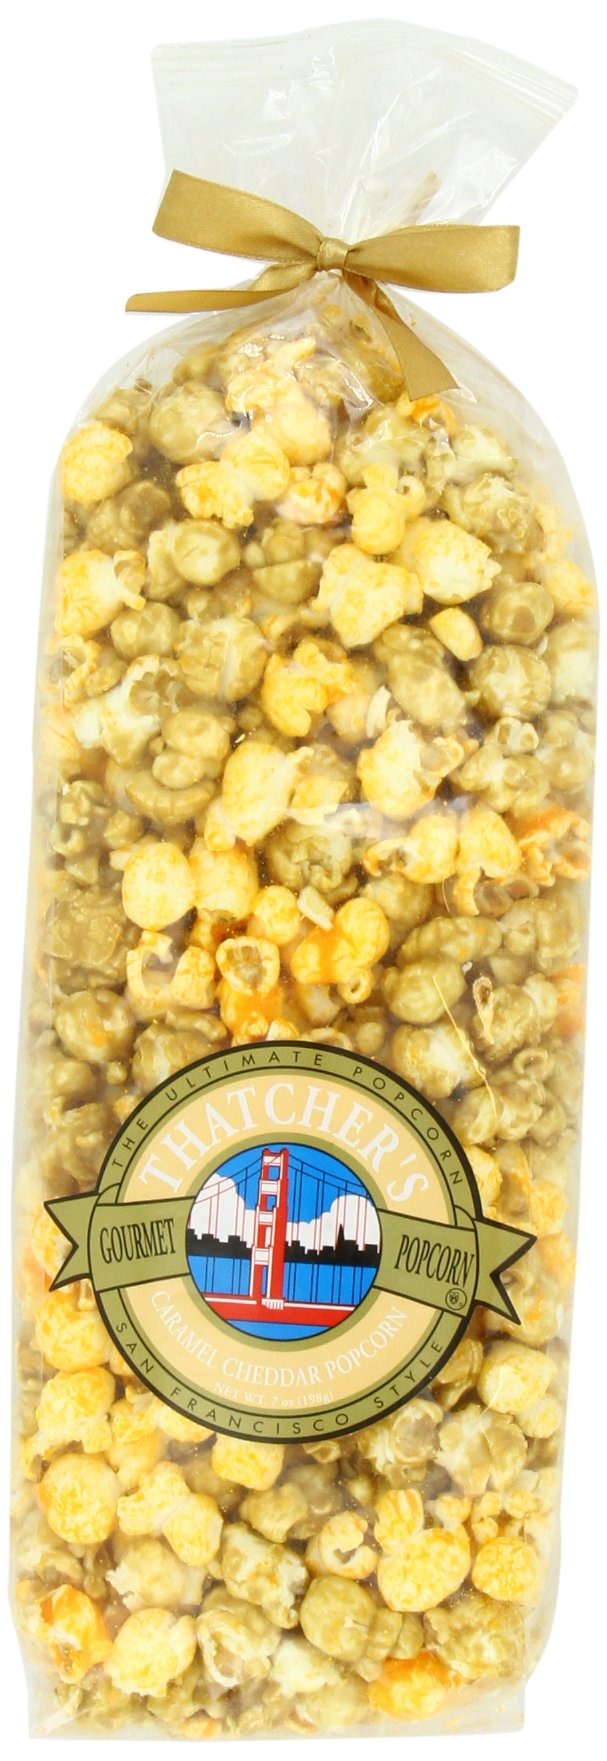
Item Name: Thatcher's Gourmet Specialties Cheddar Popcorn, Caramel, 6.5 Ounce
Bullet Point 1: Mixed sweet and savory popcorn
Bullet Point 2: Chicago Style popcorn
Bullet Point 3: Made from the finest ingredients
Value: 6.5
Unit: Ounce

Price: 18.8